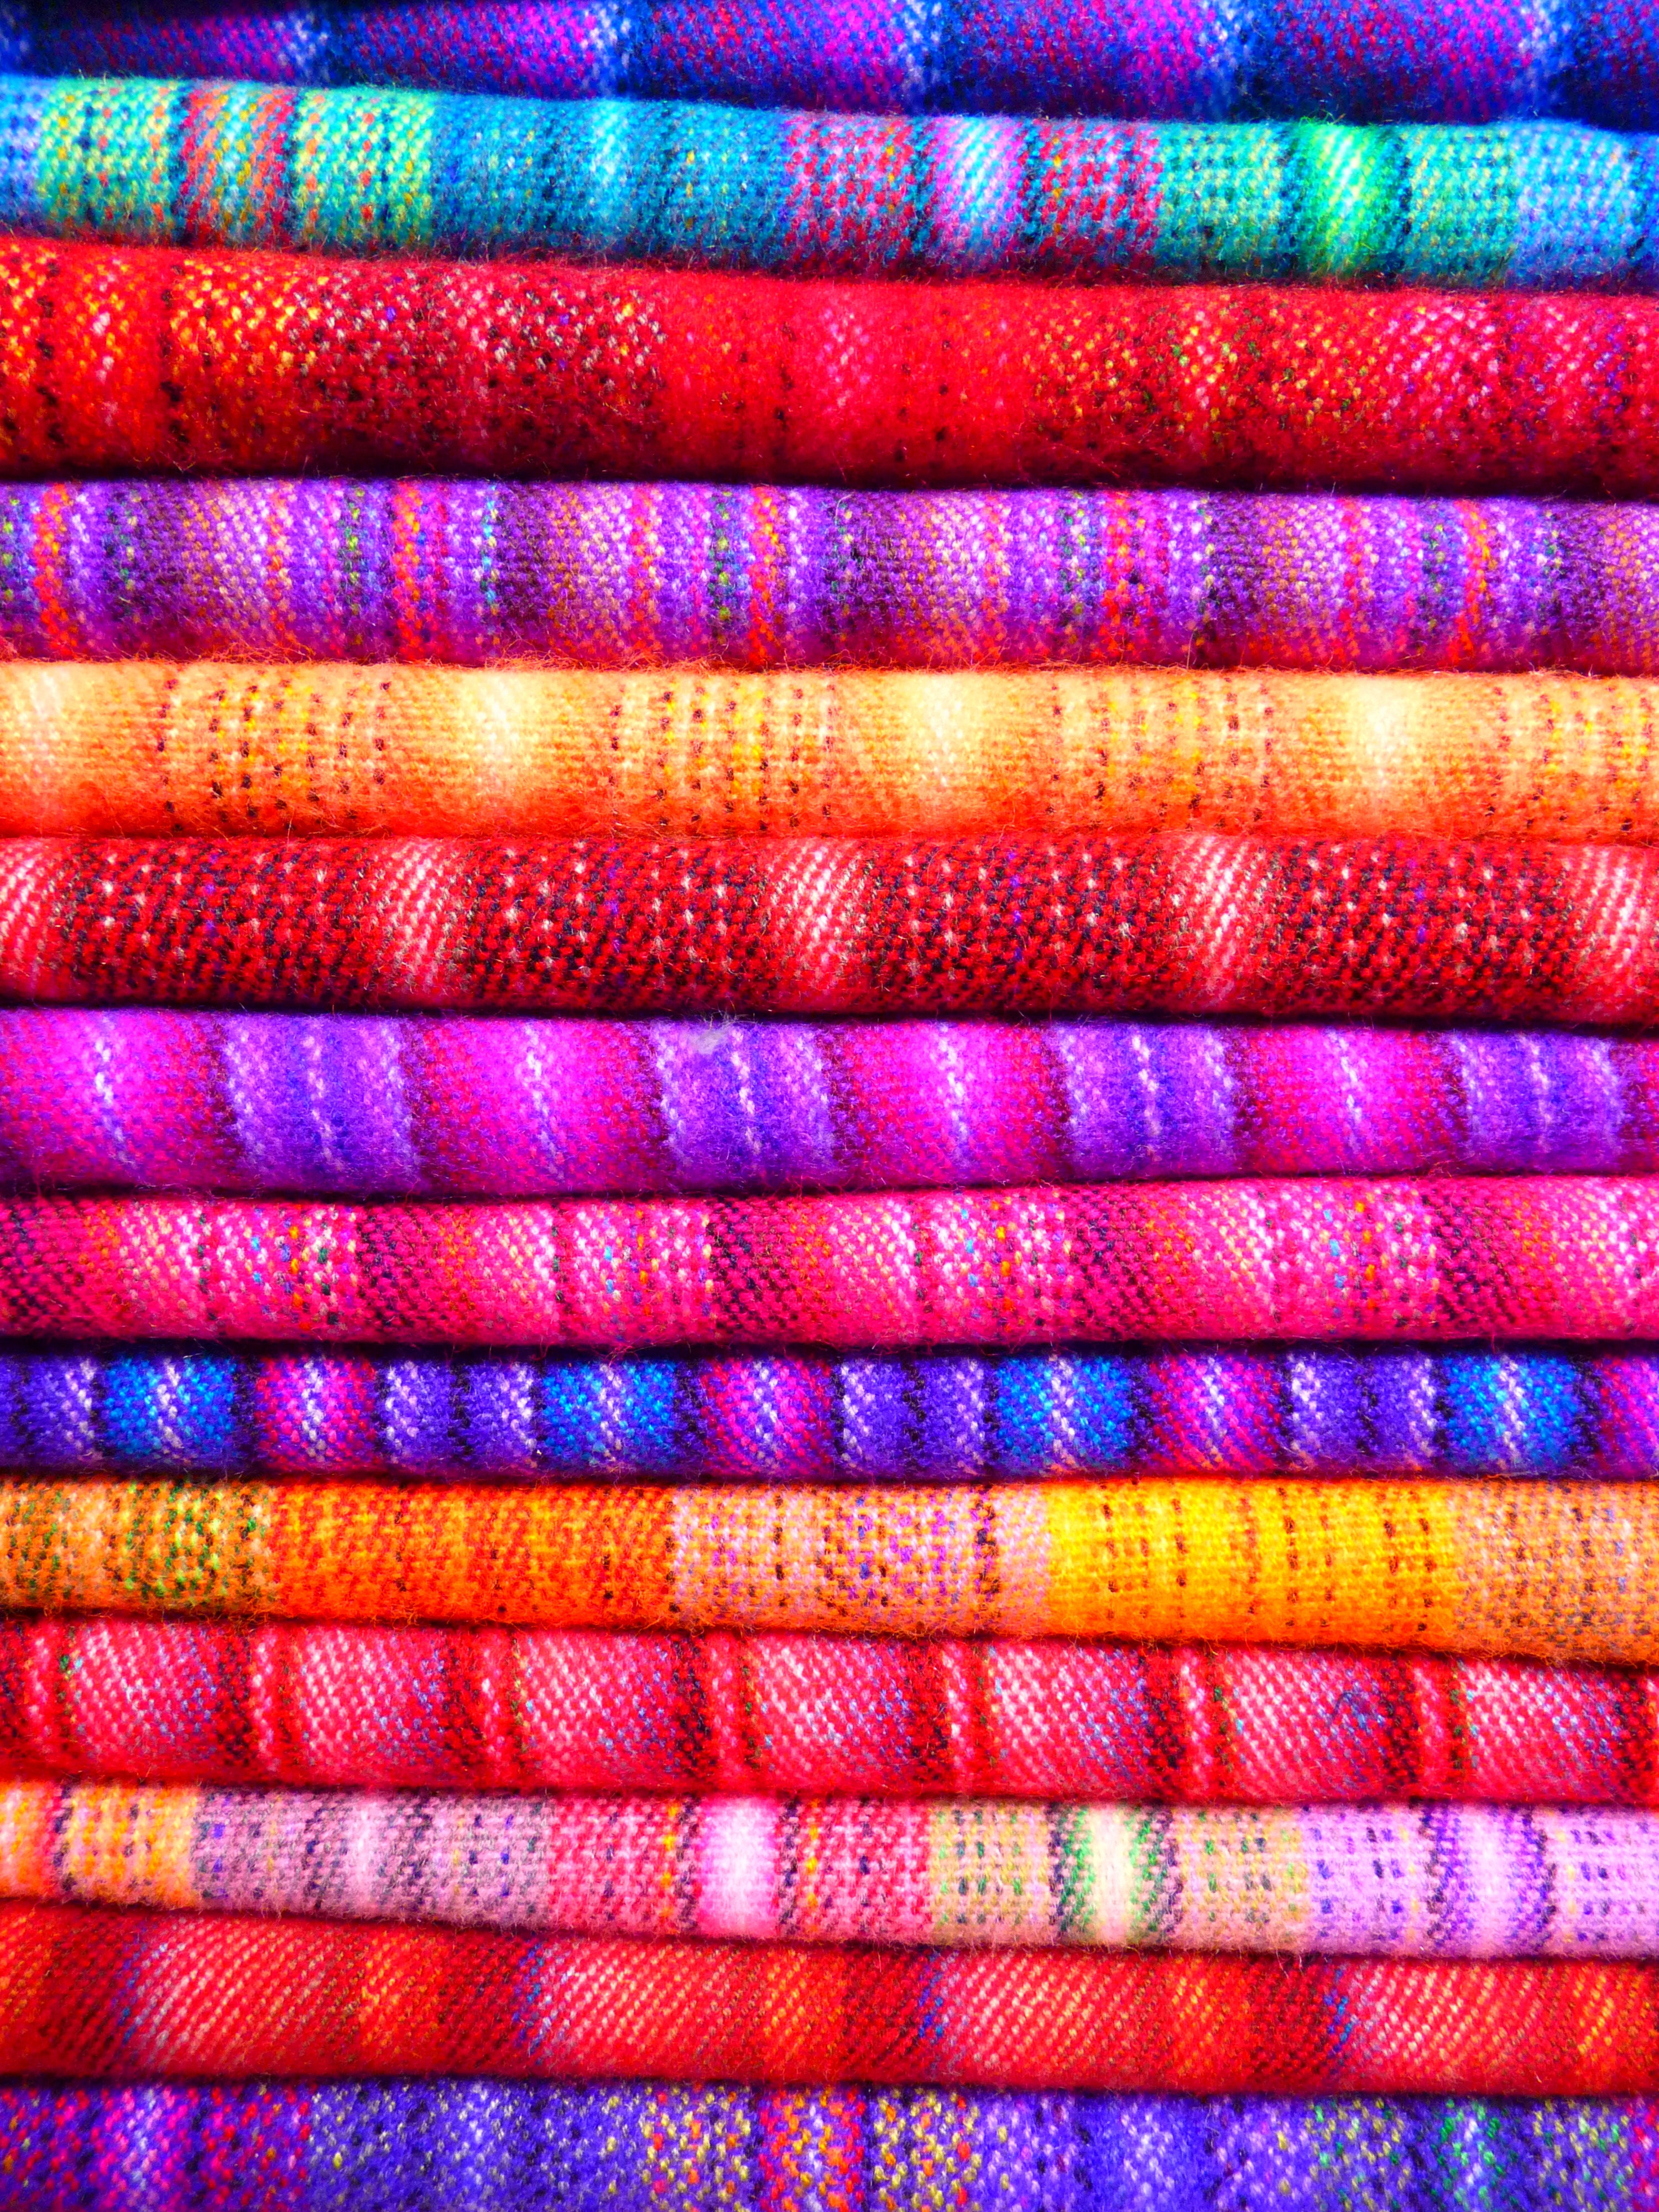
pattern, line, color, colorful, circle, font, coloring, design, text, shape, substances, dyeing